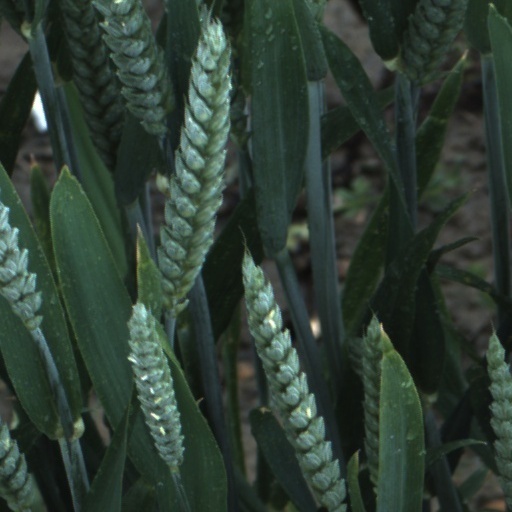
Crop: wheat